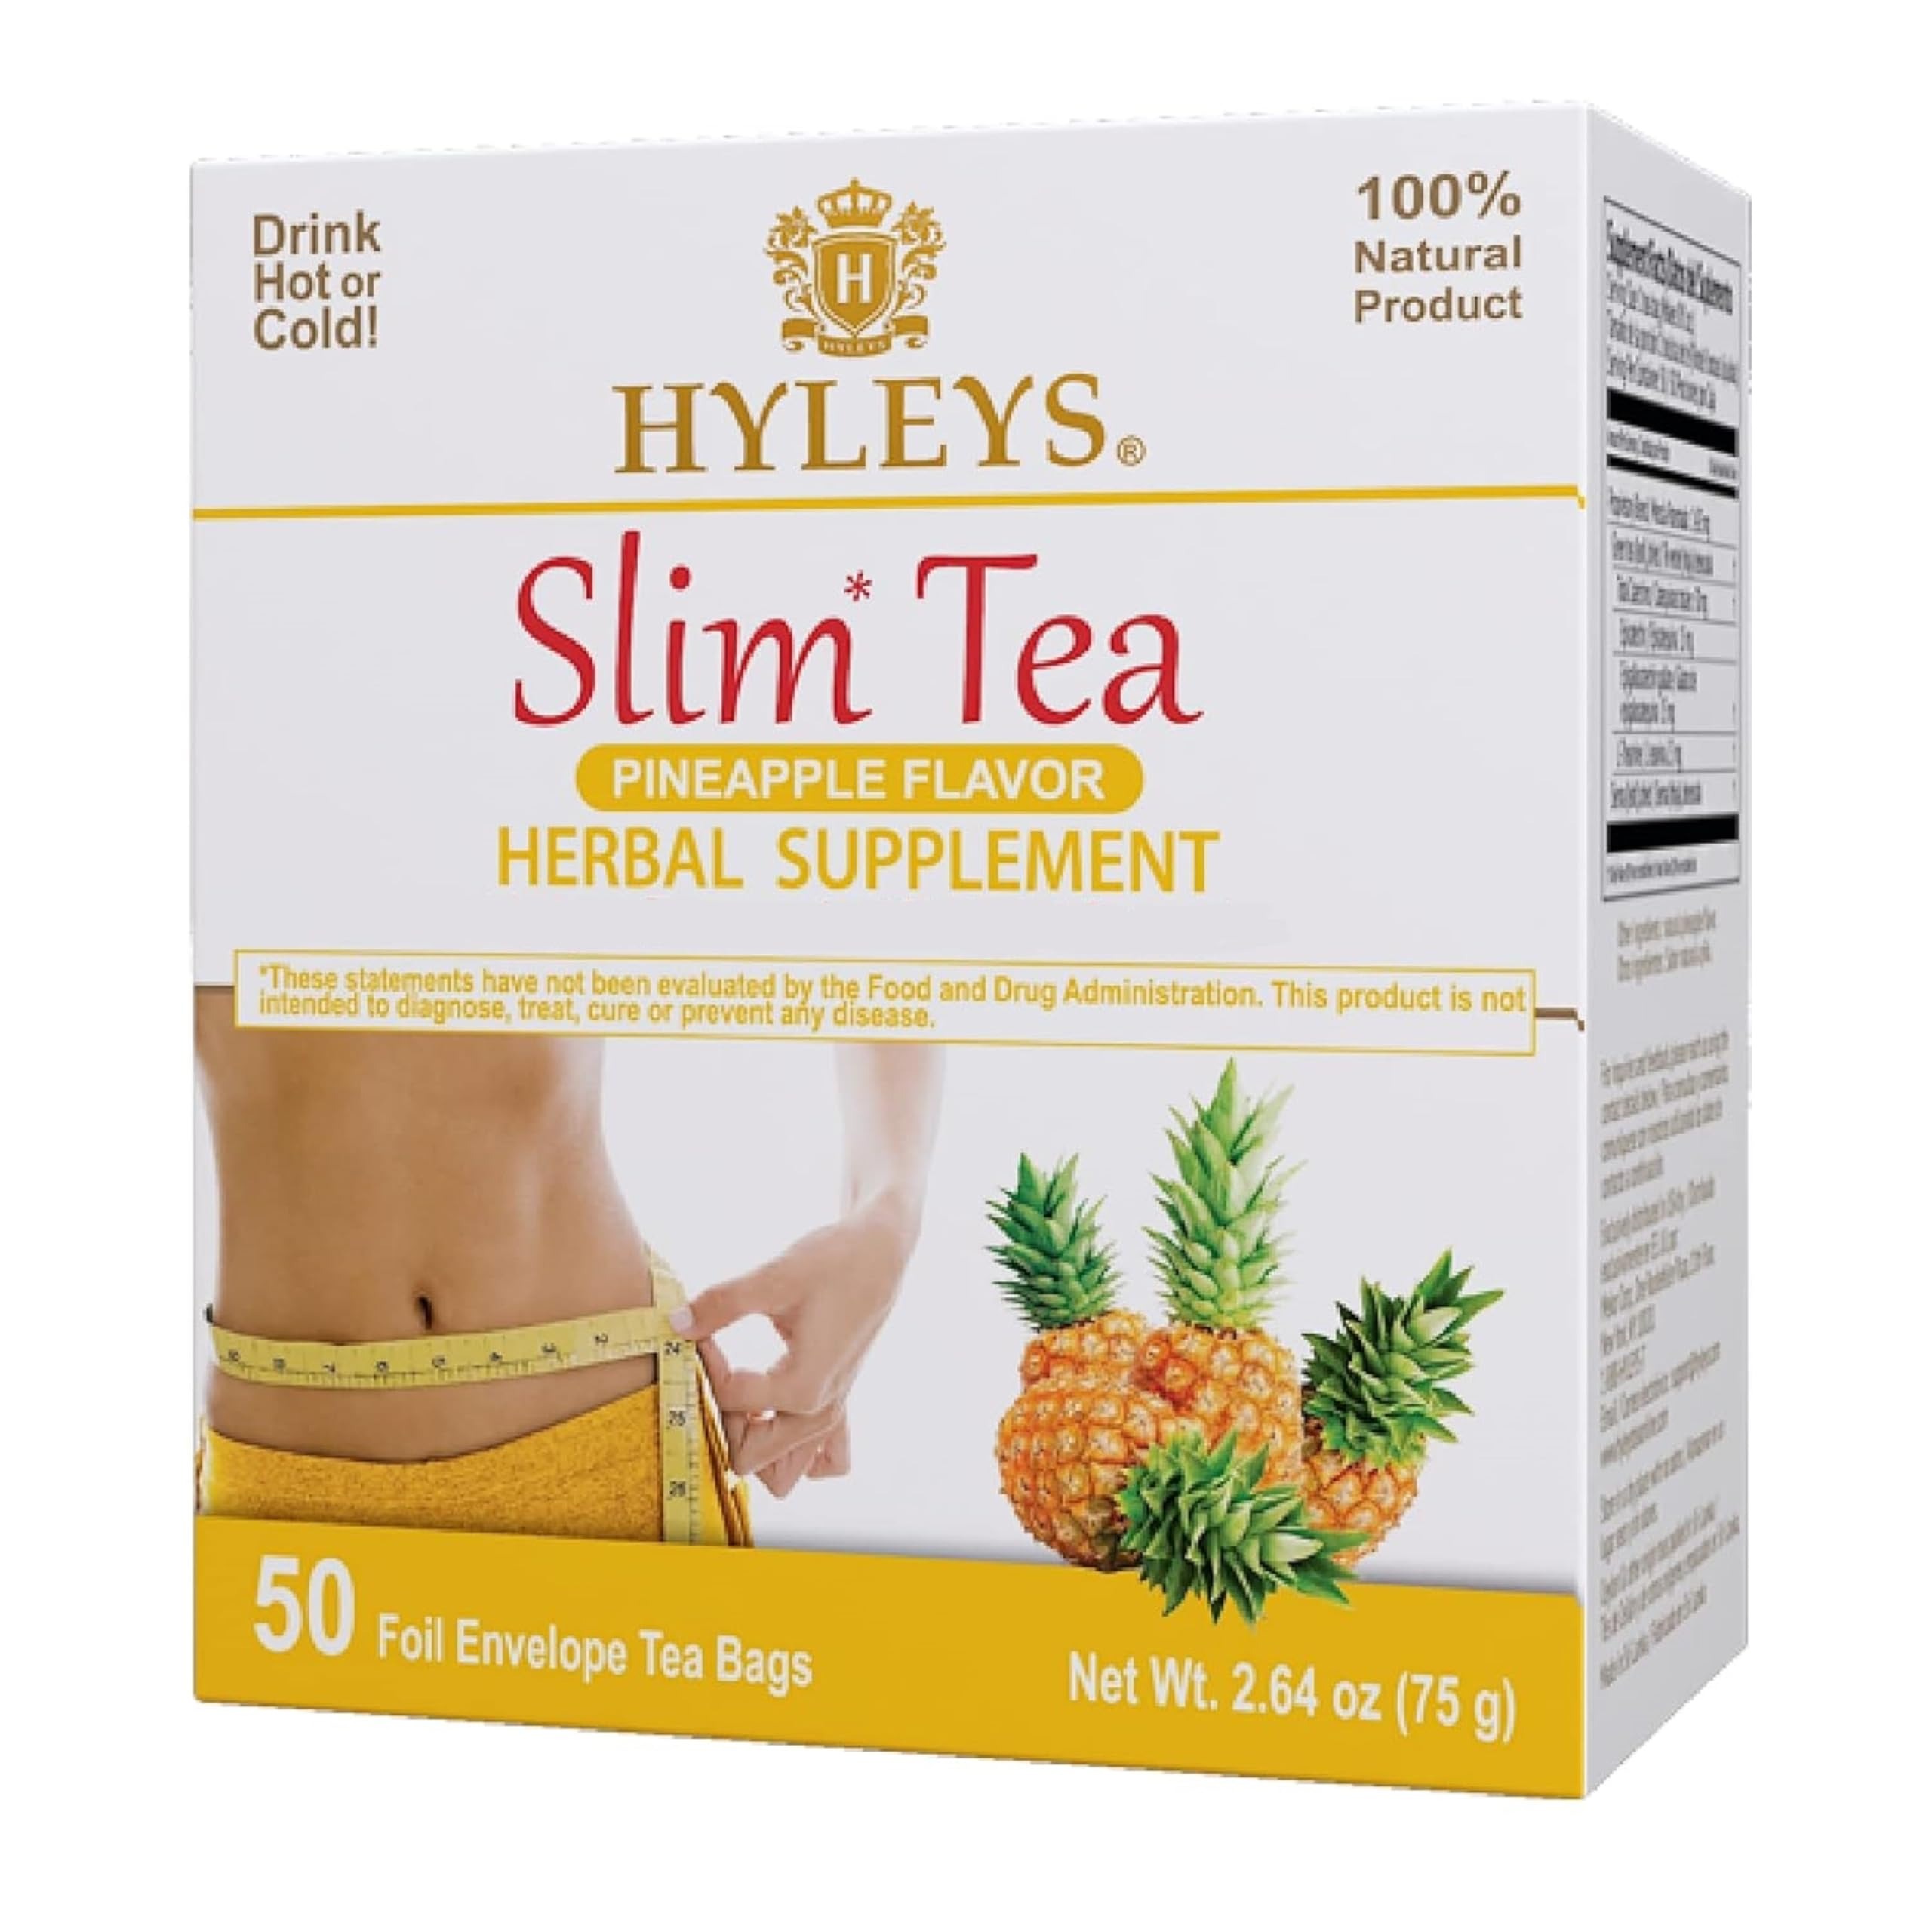
Item Name: Hyleys Slim Tea Weight Loss Herbal Supplement with Pineapple - Cleanse and Detox - 50 Tea Bags (1 Pack)
Bullet Point 1: Helps promote weight loss
Bullet Point 2: 1 Step program - As simple as drinking one cup before bed
Bullet Point 3: Three simple all natural ingredients
Bullet Point 4: Supports metabolism boost, improves digestion and reduces bloating
Bullet Point 5: 50 Foil teabags per box to preserve freshness and taste.
Value: 50.0
Unit: Count

Price: 9.175